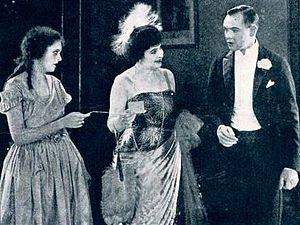
L'Audace et l'Habit est un film muet américain réalisé par Joseph De Grasse, sorti en 1922 chez United Artists On ignore si le film doit etre considéré comme perdu.